Wildman Whitehouse

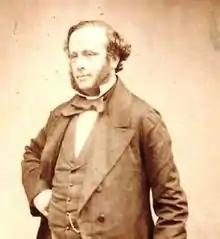
Whitehouse in 1856

Edward Orange Wildman Whitehouse (1 October 1816 – 26 January 1890) was an English surgeon by profession and an electrical experimenter by avocation. He was recruited by entrepreneur Cyrus West Field as Chief Electrician to work on the pioneering endeavour to lay the first transatlantic telegraph cable for the Atlantic Telegraph Company between western Ireland to eastern Newfoundland. This pioneering project of the Victorian era began in 1854 and was completed in 1858; however the cable functioned for only three weeks. While Whitehouse sent the first telegraph communications on 16 August 1858 to the United States of America, he was ultimately held responsible for the undersea cable failure after he applied higher voltages in an effort to boost declining signals.